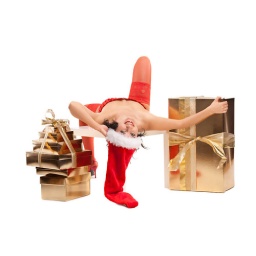
Beautiful christmas woman in santa hat with fancy box